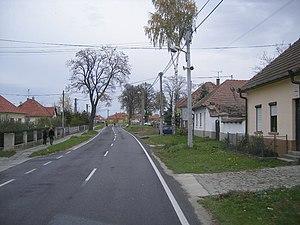
Bošany est un village de Slovaquie situé dans la région de Trenčín.